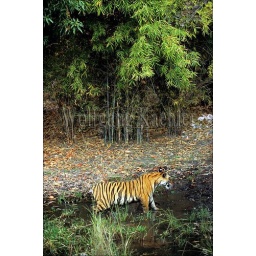
India, bandhavgarh national park, bengal tiger in water